Notaker

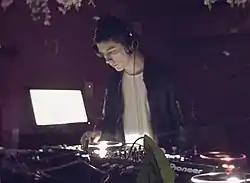
Notaker in 2018

Notaker released his first single, "Oceanview Dr", in September 2015, on Brooklyn Fire Records, a label owned by Tommie Sunshine. He followed up with another single in December 2015 titled "Feel the Rain" released on Zerothree Records. In March 2016, Notaker released his first EP, a three track release self-titled "The Notaker EP". The EP consisted of "Dream World Lapse", "Subweapon", and "Monarch (speed of light edit)". The EP was released on Jaytech's Positronic Digital imprint. In April 2016, Notaker released his debut single with Monstercat, "Infinite". He followed up in November 2016 with "Gems" released on Monstercat Notaker was listed by Dancing Astronaut as one of "Dancing Astronaut's 25 Artists to Watch in 2017" The following year in February, Notaker released "Shimmer" with Monstercat He released "Born in the Flames" as a single on March 17, 2017, via Armada Music. On March 24, 2017, Notaker released his first single with Mau5trap titled Abyss, the release was part of the label's "We are Friends Volume 6" compilation. On July 5, 2017, he released "Wake Up, You're Dreaming" as part of Monstercat's "Rocket League x Monstercat Vol. 1" compilation album. On August 18, 2017, his remix of "Saving Light" by Gareth Emery and Standerwick was included in the official remix package on Monstercat. On October 2, 2017, Notaker released the promotional single for his Genesis EP titled Who I Am. The single featured co-producer Declan James and vocalist Karra with the lyrics co-written by Matthew Steeper. On October 26, the full Genesis EP was released with "Just Close Your Eyes", "So Much Love", "Wake Up, You're Dreaming", "Terra", and the extended mix of "Who I Am" which was released only on beatport.